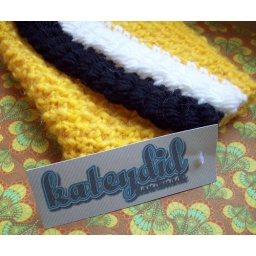
black and white and yellow all over (tag).